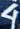
Number: 4